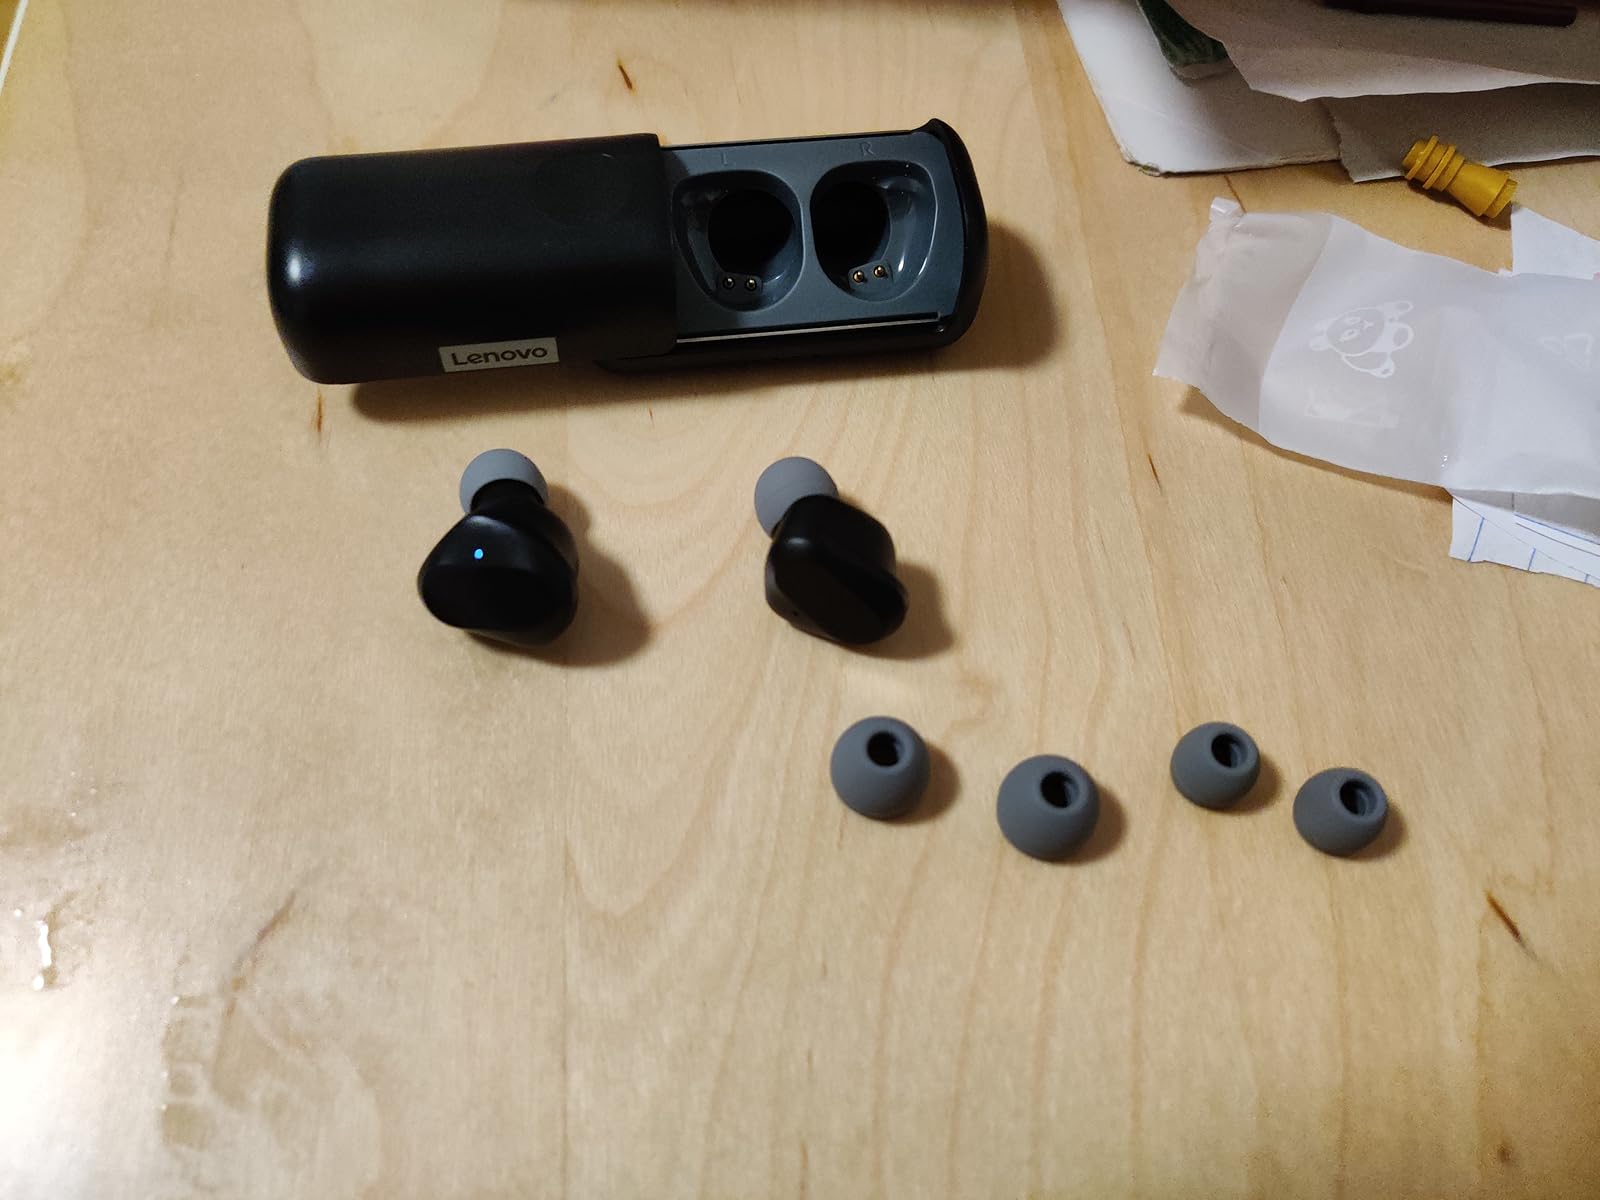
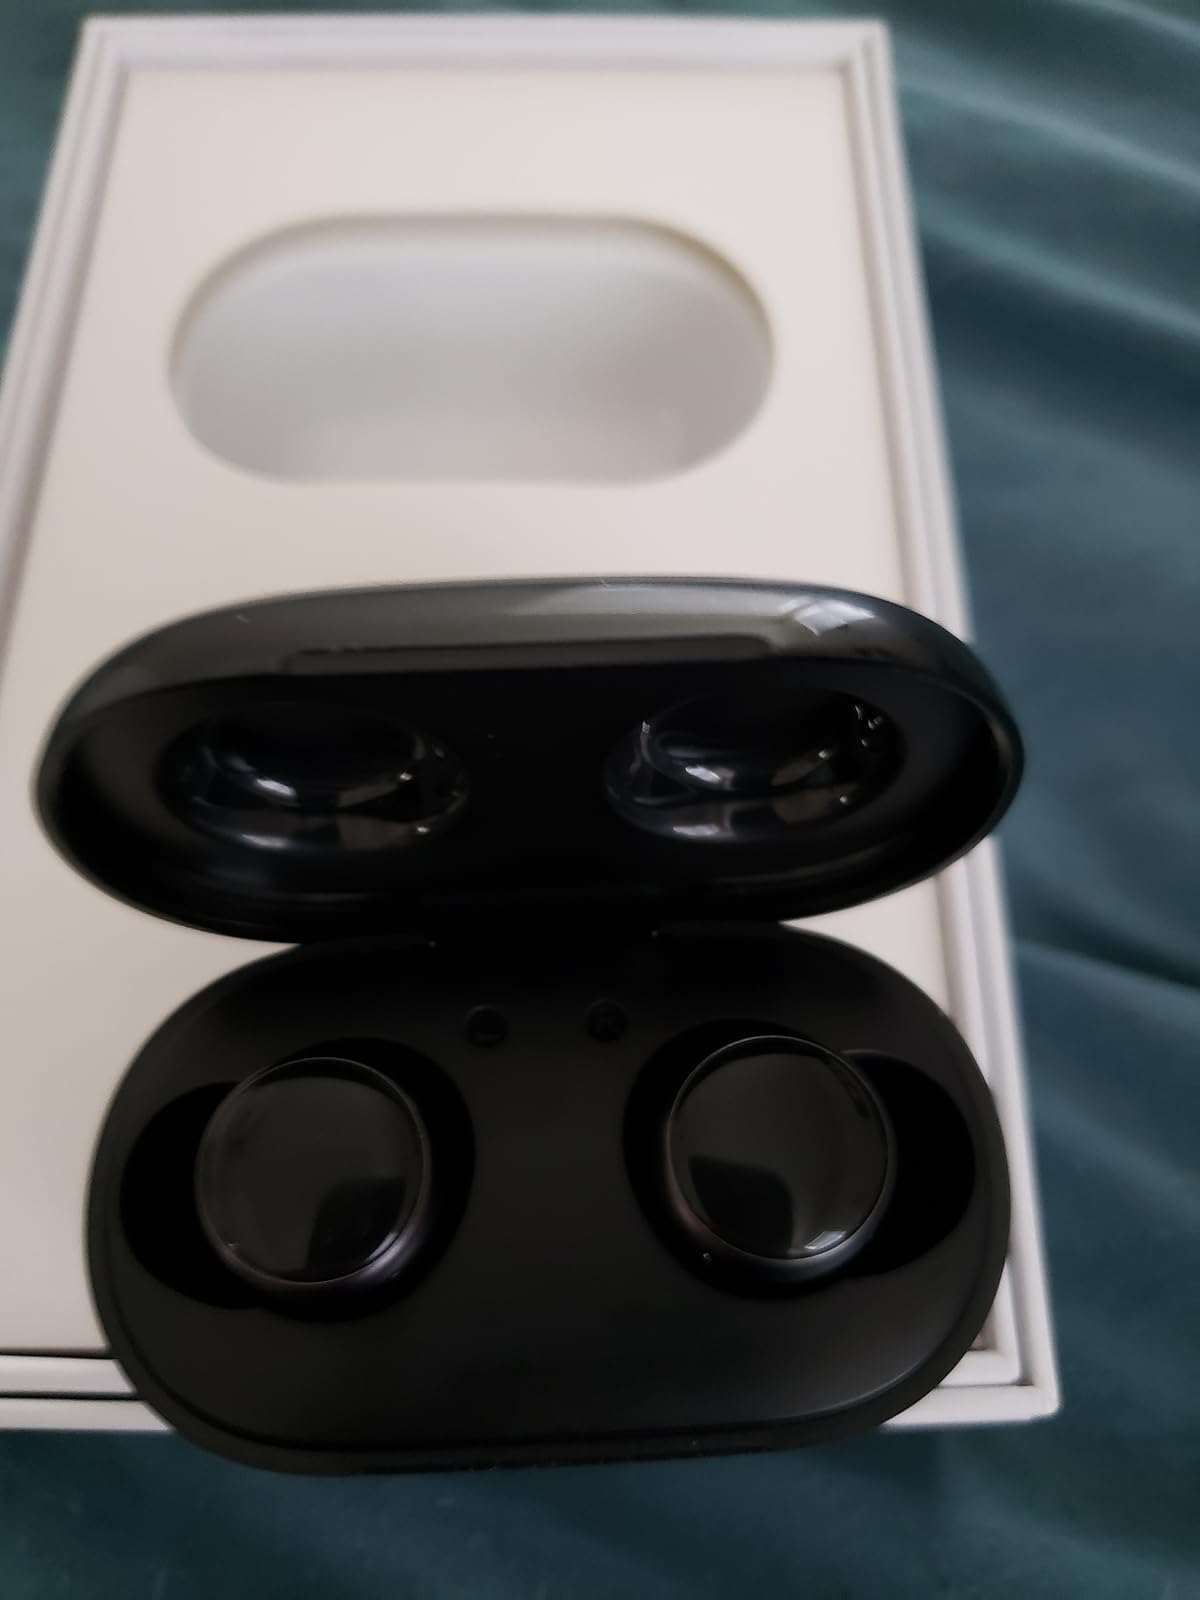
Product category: earbuds
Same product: no